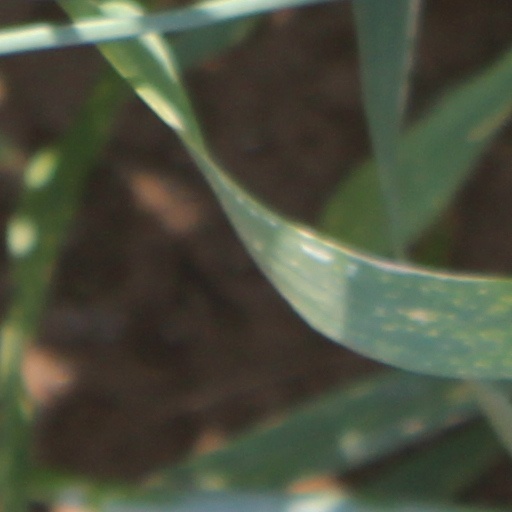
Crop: wheat